Western Women's Canadian Football League

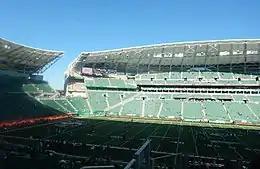
Mosaic Stadium has hosted two WWCFL championship games, in 2018 and 2019

The WWCFL cancelled both the 2020 and 2021 seasons due to the COVID-19 pandemic, although some teams managed to organize exhibition games in 2021. This delayed celebrations of the league's 10th anniversary, which was marked in 2022 when the league returned to full play. The league did encounter struggles with stability after returning to play, and both Edmonton and Winnipeg paused operations ahead of the 2024 season. Coming out of the pandemic, the Valkyries established a second dynastic run of success, winning another four straight titles—including one prior to the pandemic in 2019—without losing a single game.